Battle Mountain Airport

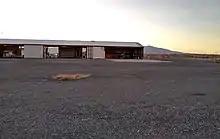
A plane at Battle Mountain Airport

Battle Mountain Airport , also known as Lander County Airport, is 3 miles (5 km) southeast of Battle Mountain, Nevada, United States. This general aviation airport is owned by Lander County and operated by the Battle Mountain Airport Authority.